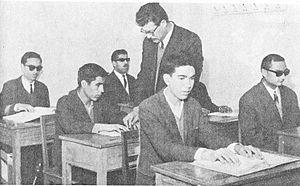
Farah Pahlavi, née Diba le 14 octobre 1938 à Téhéran, a été la troisième et dernière épouse de Mohammad Reza Pahlavi, chah d'Iran, de 1959 à 1980. D'abord reine, elle est faite impératrice en 1967, titre qu'elle va porter officiellement jusqu'au renversement de la monarchie en 1979.